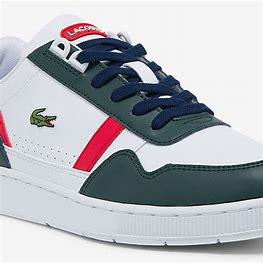
Brand: Lacoste
Model: 100